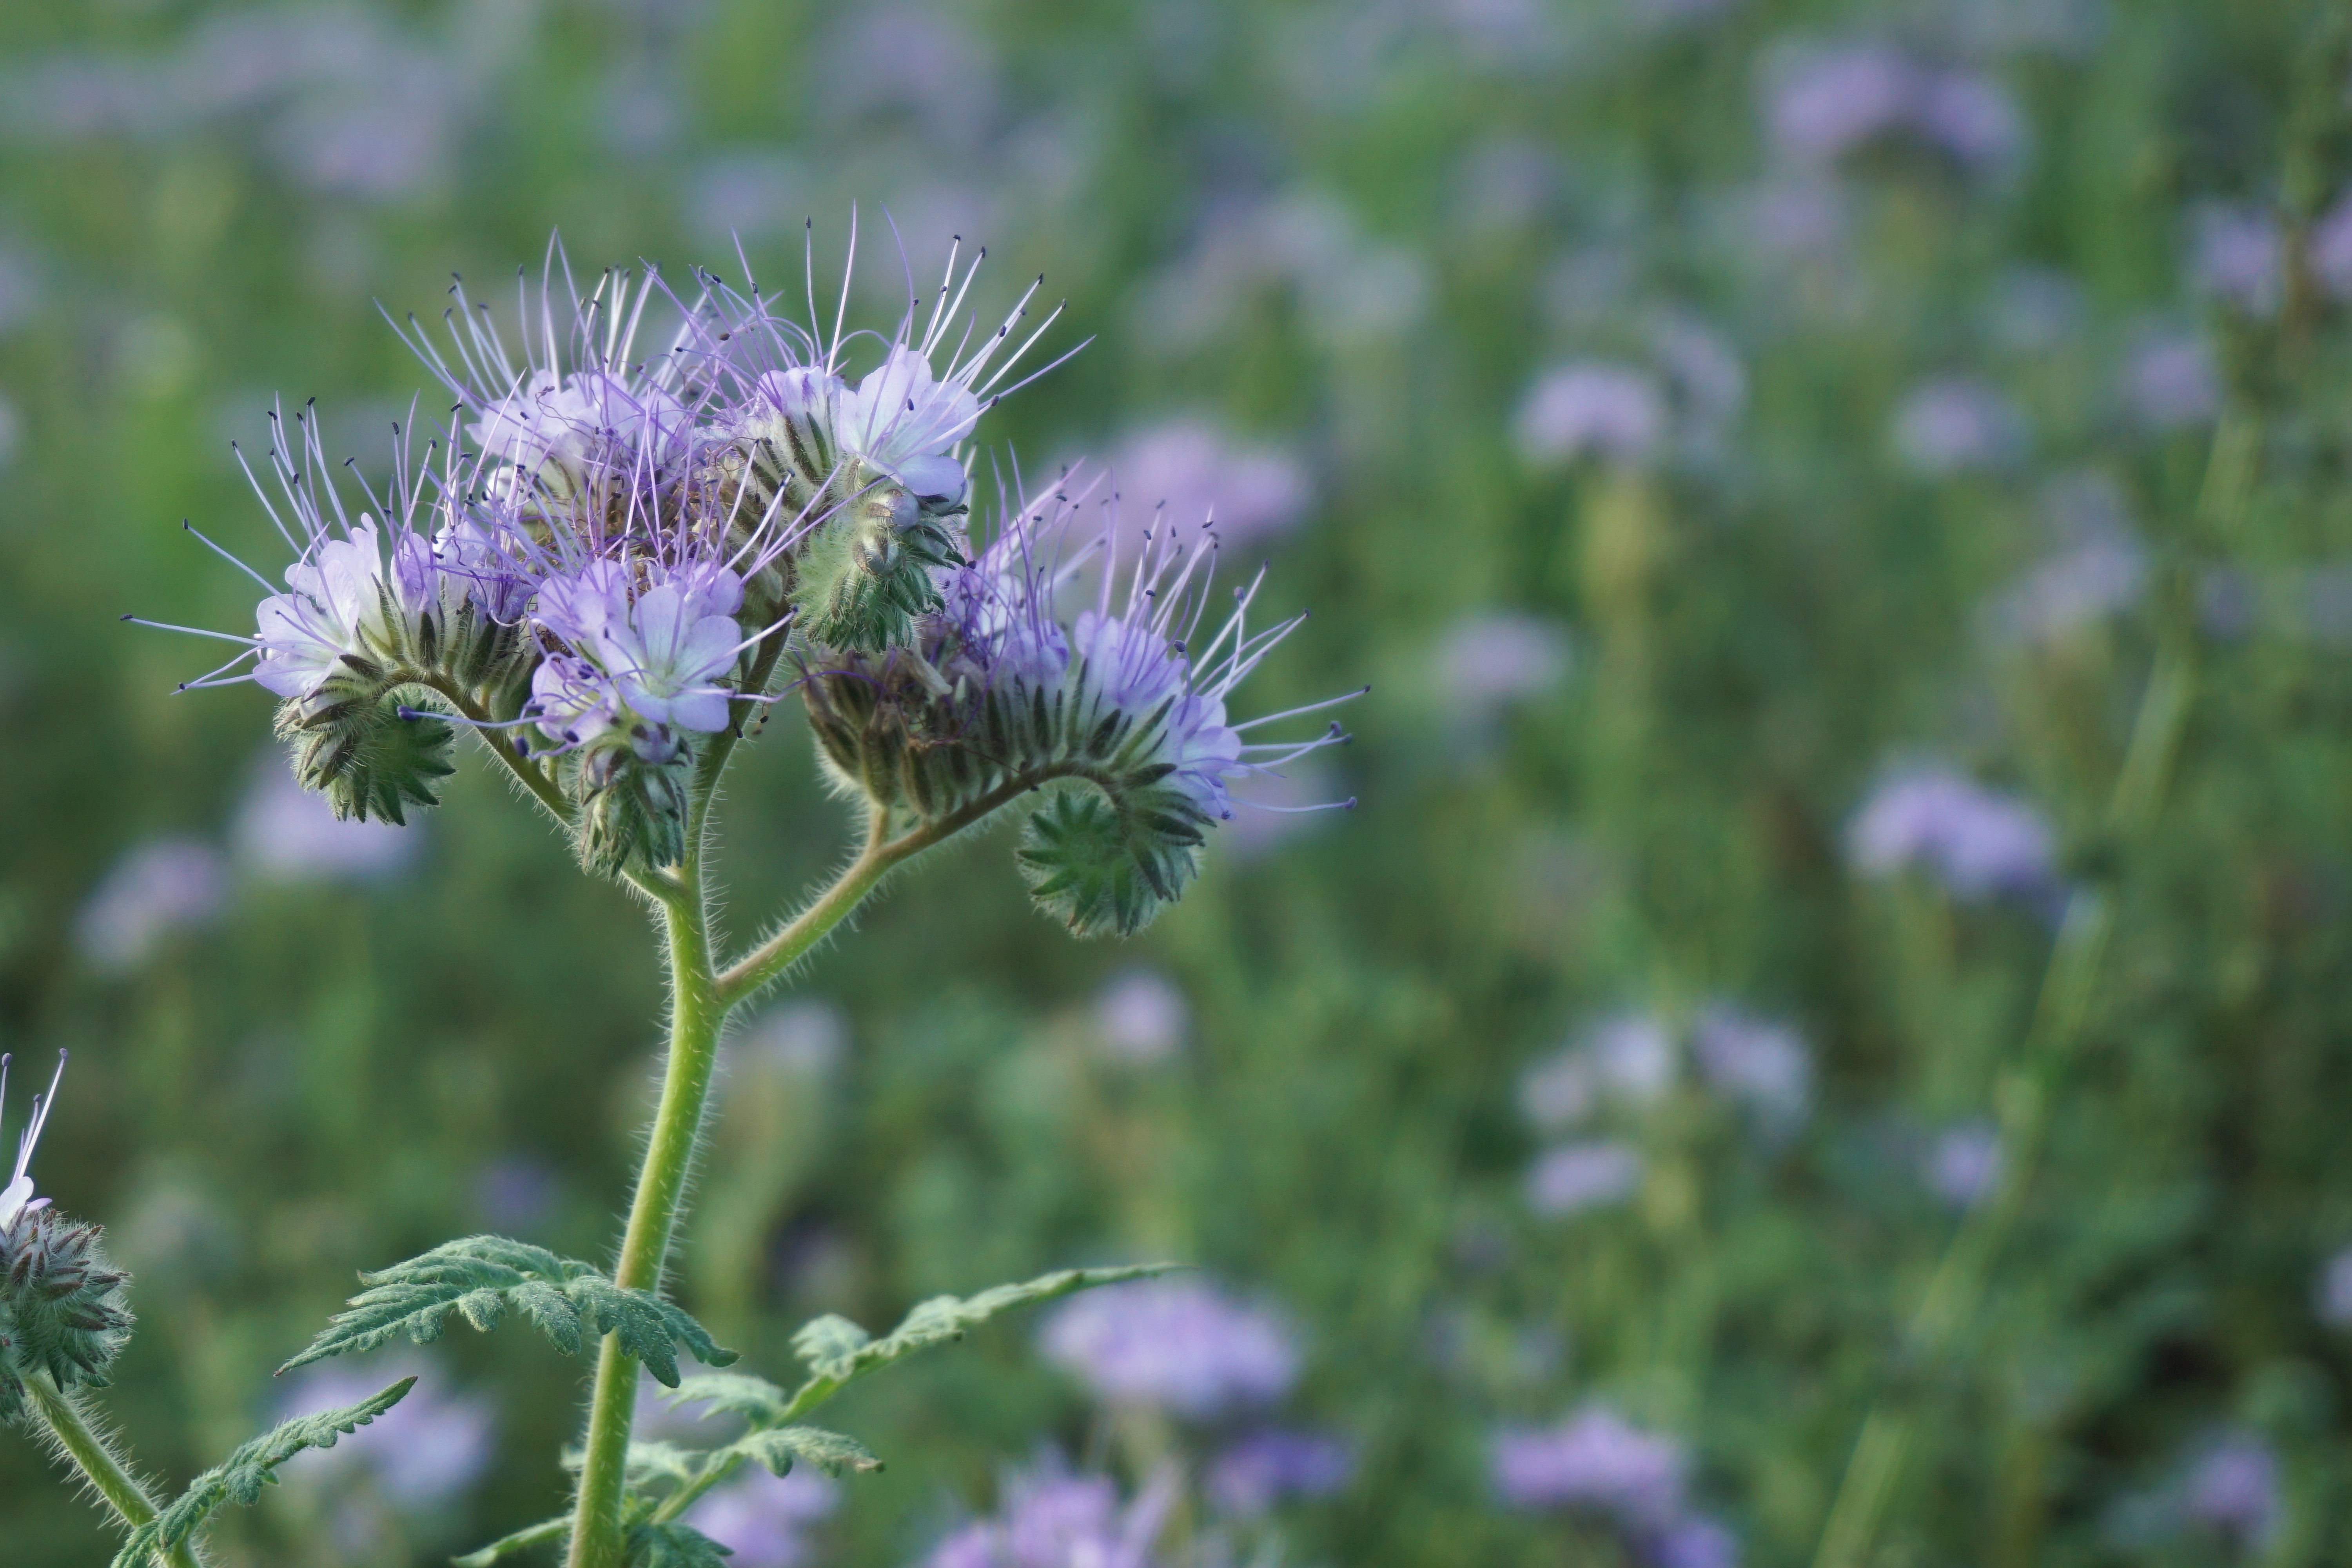
nature, grass, blossom, plant, field, meadow, prairie, flower, bloom, herb, flora, lavender, wildflower, wild flowers, thistle, flower meadow, macro photography, flowering plant, daisy family, silybum, grass family, land plant, english lavender, jasione montana